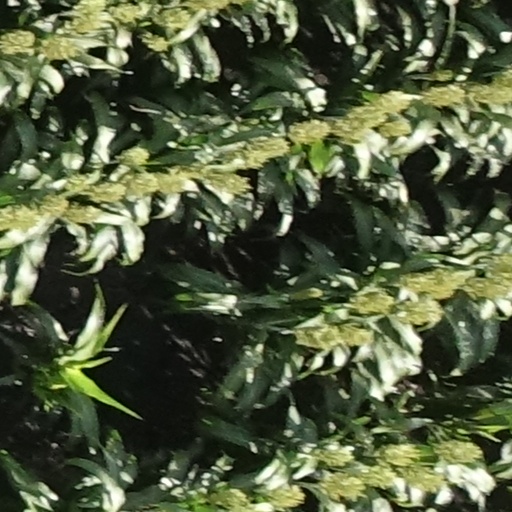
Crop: sorghum